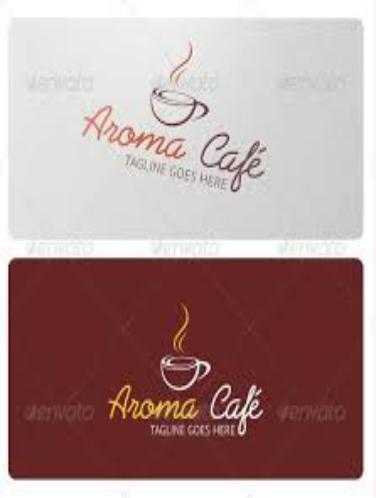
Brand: Aroma Cafe
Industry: Food